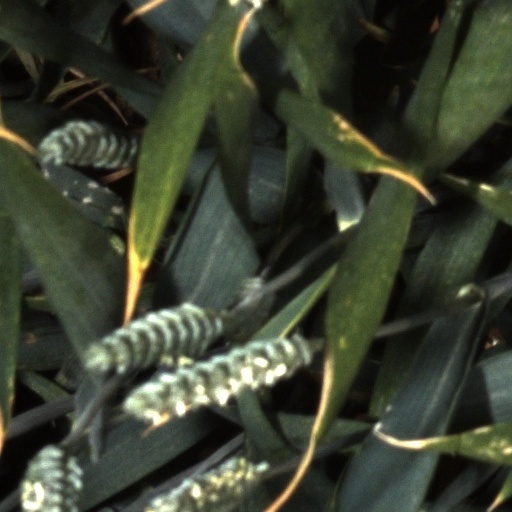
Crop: wheat